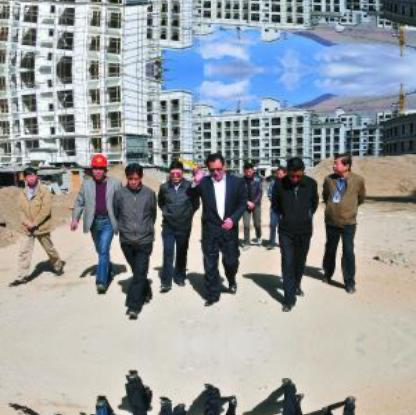
Objects in the image:
label: helmet
label: head
label: head
label: head
label: head
label: head
label: head
label: head